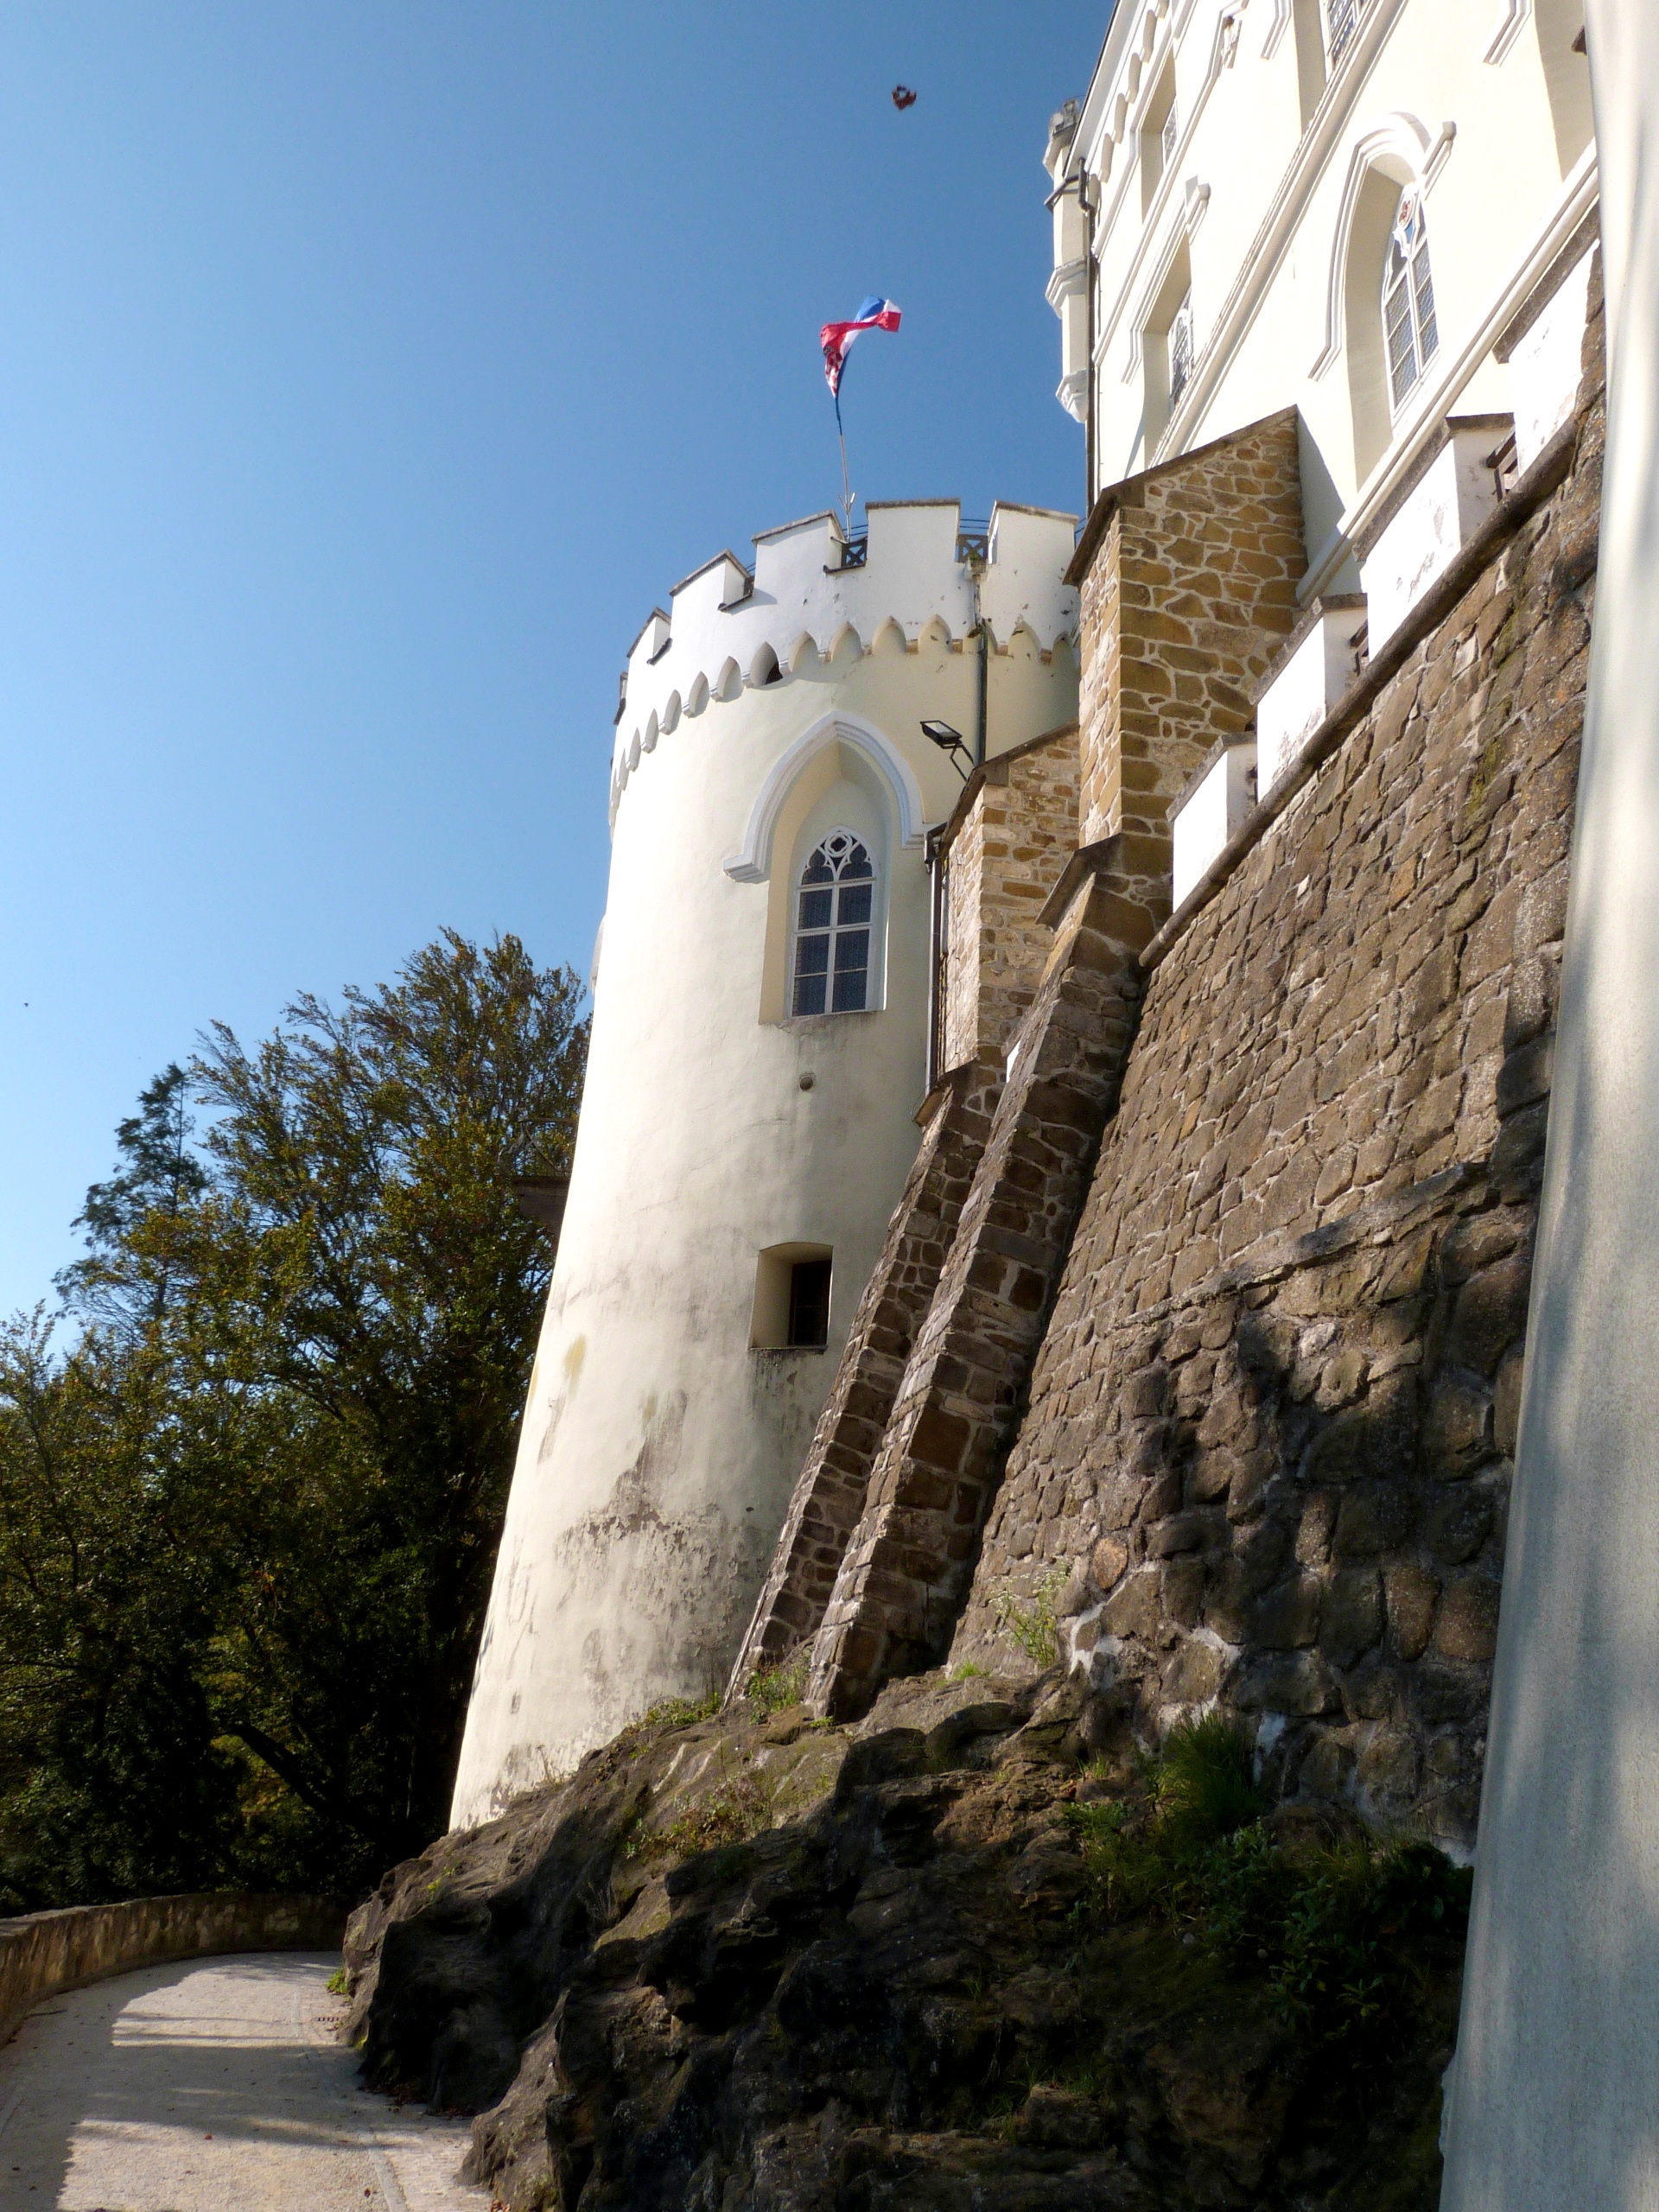
sea, lighthouse, building, wall, stone, europe, tower, castle, fortification, croatia, culture